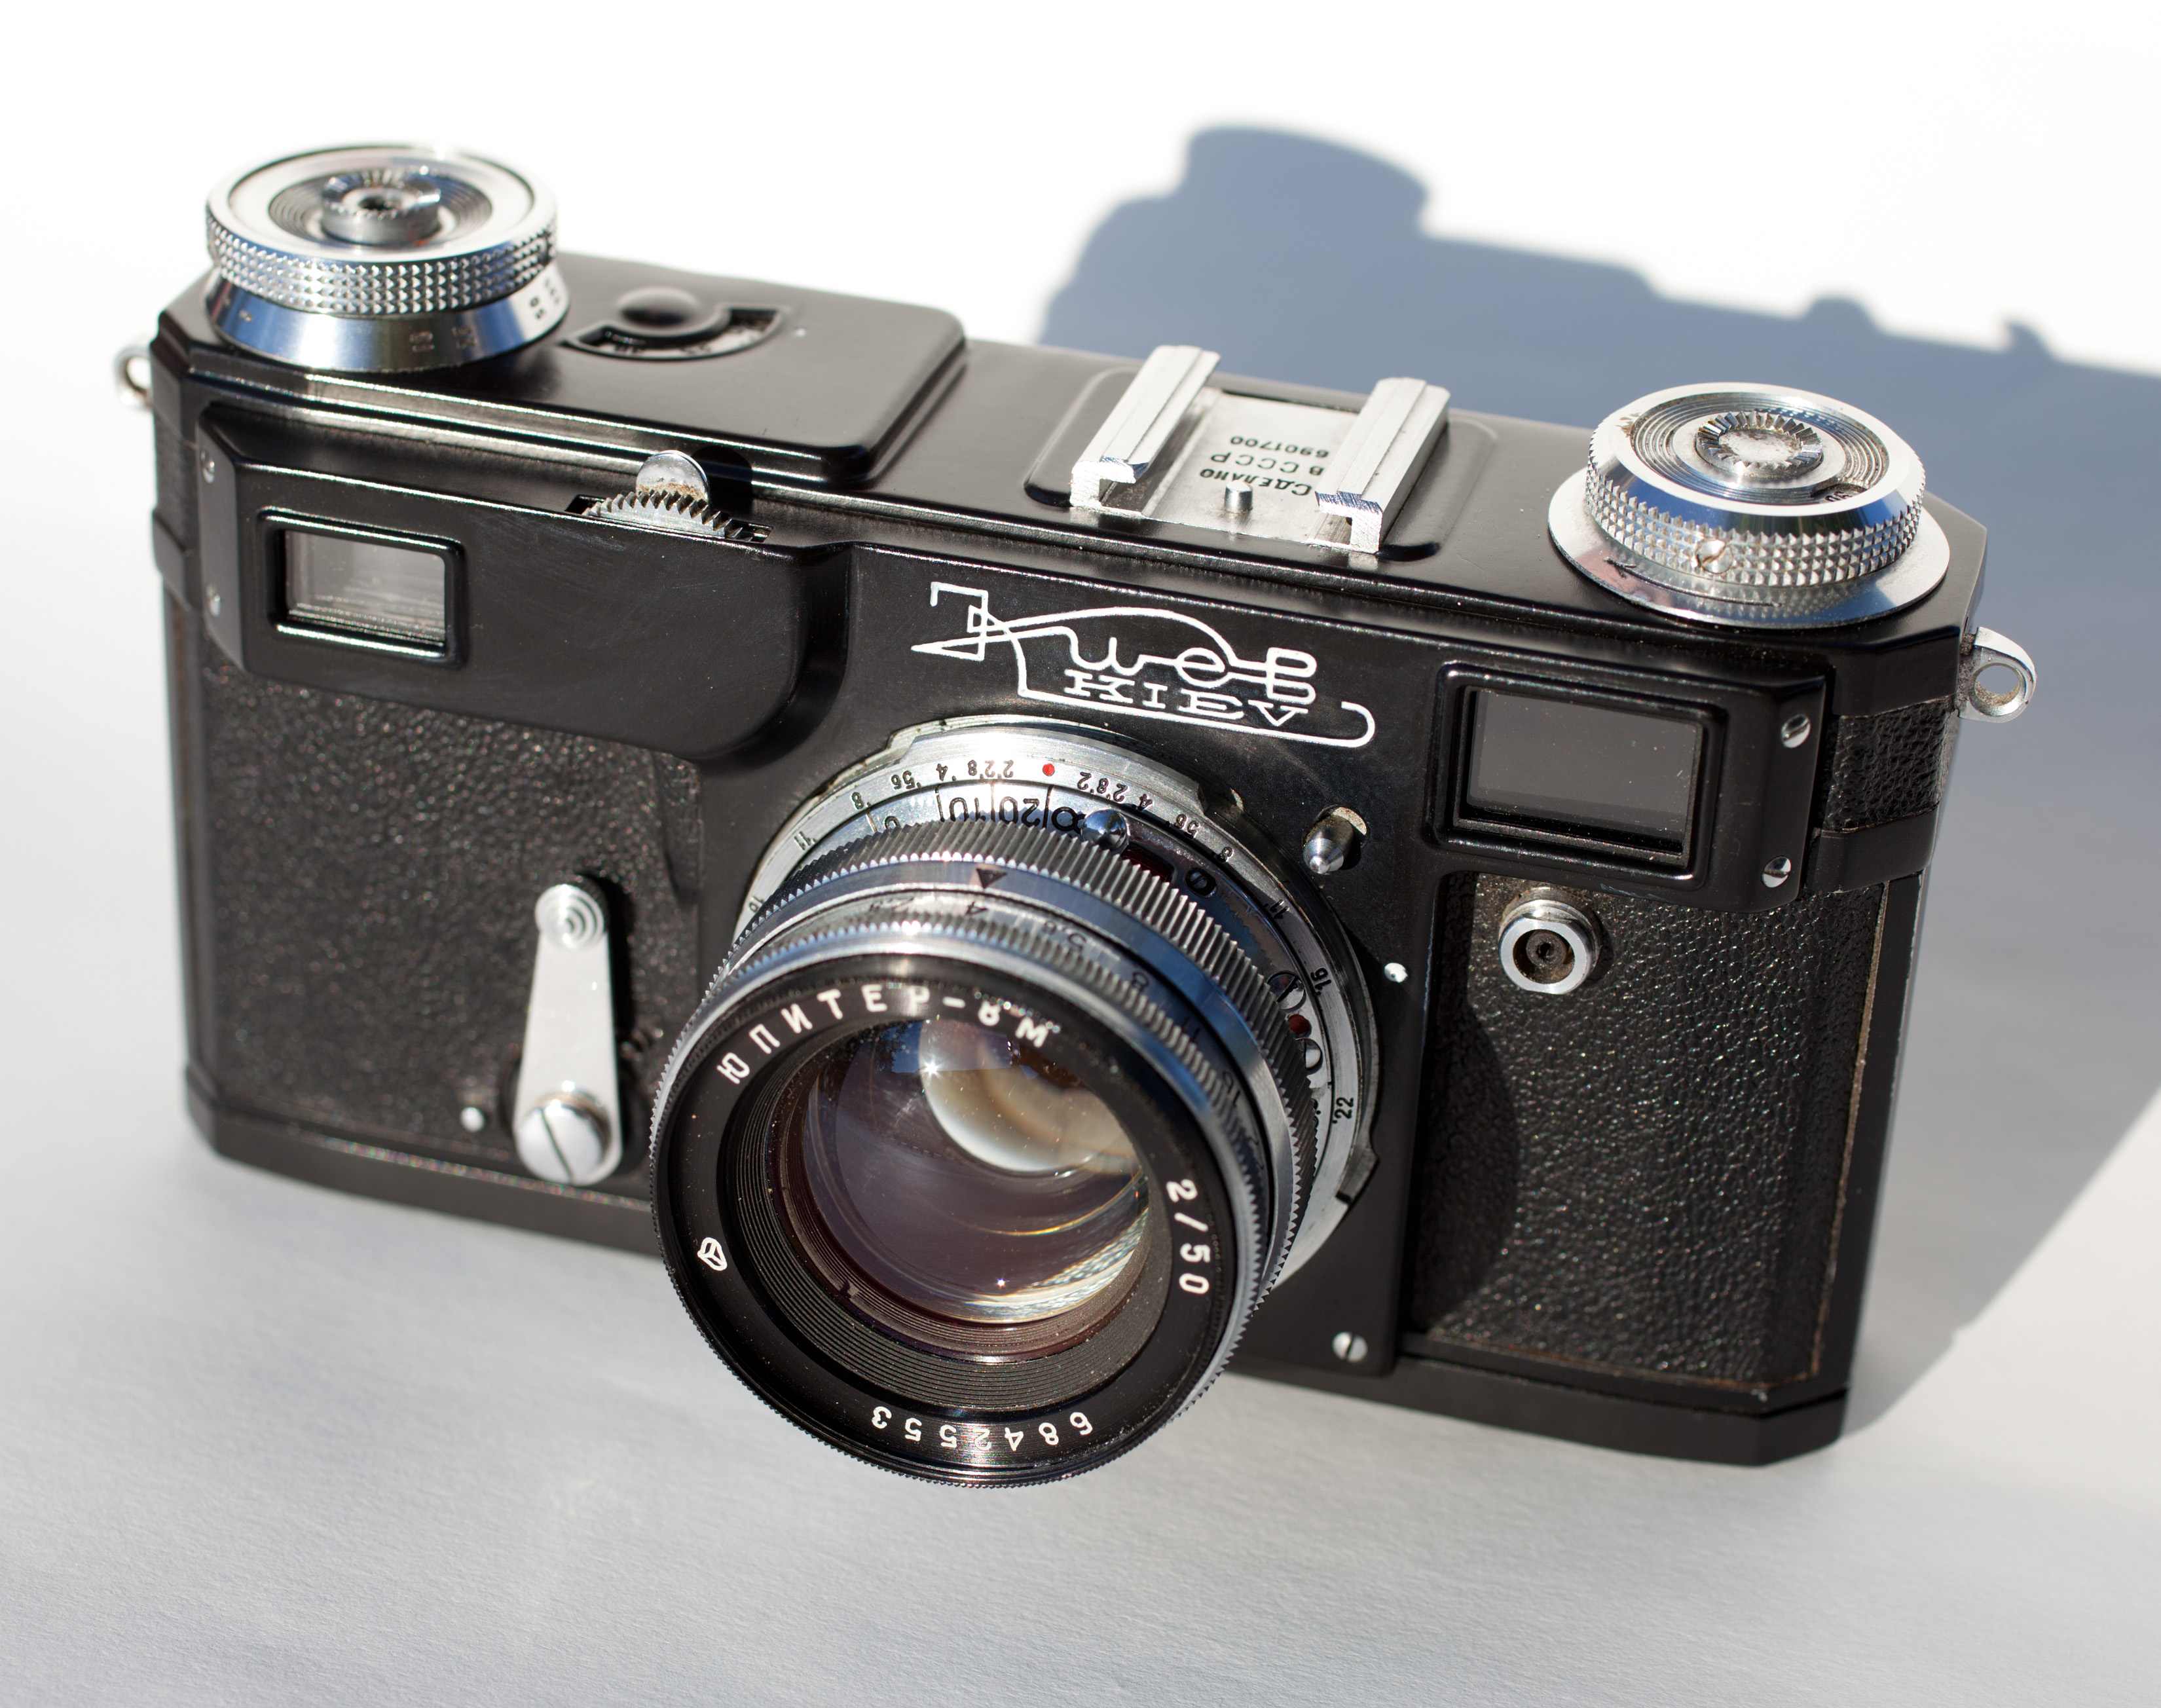
camera, california, reflex camera, digital camera, 35mm, camera lens, rangefinder, sovietcamera, kiev4a, roseville, actioncamera, digital slr, single lens reflex camera, cameras optics